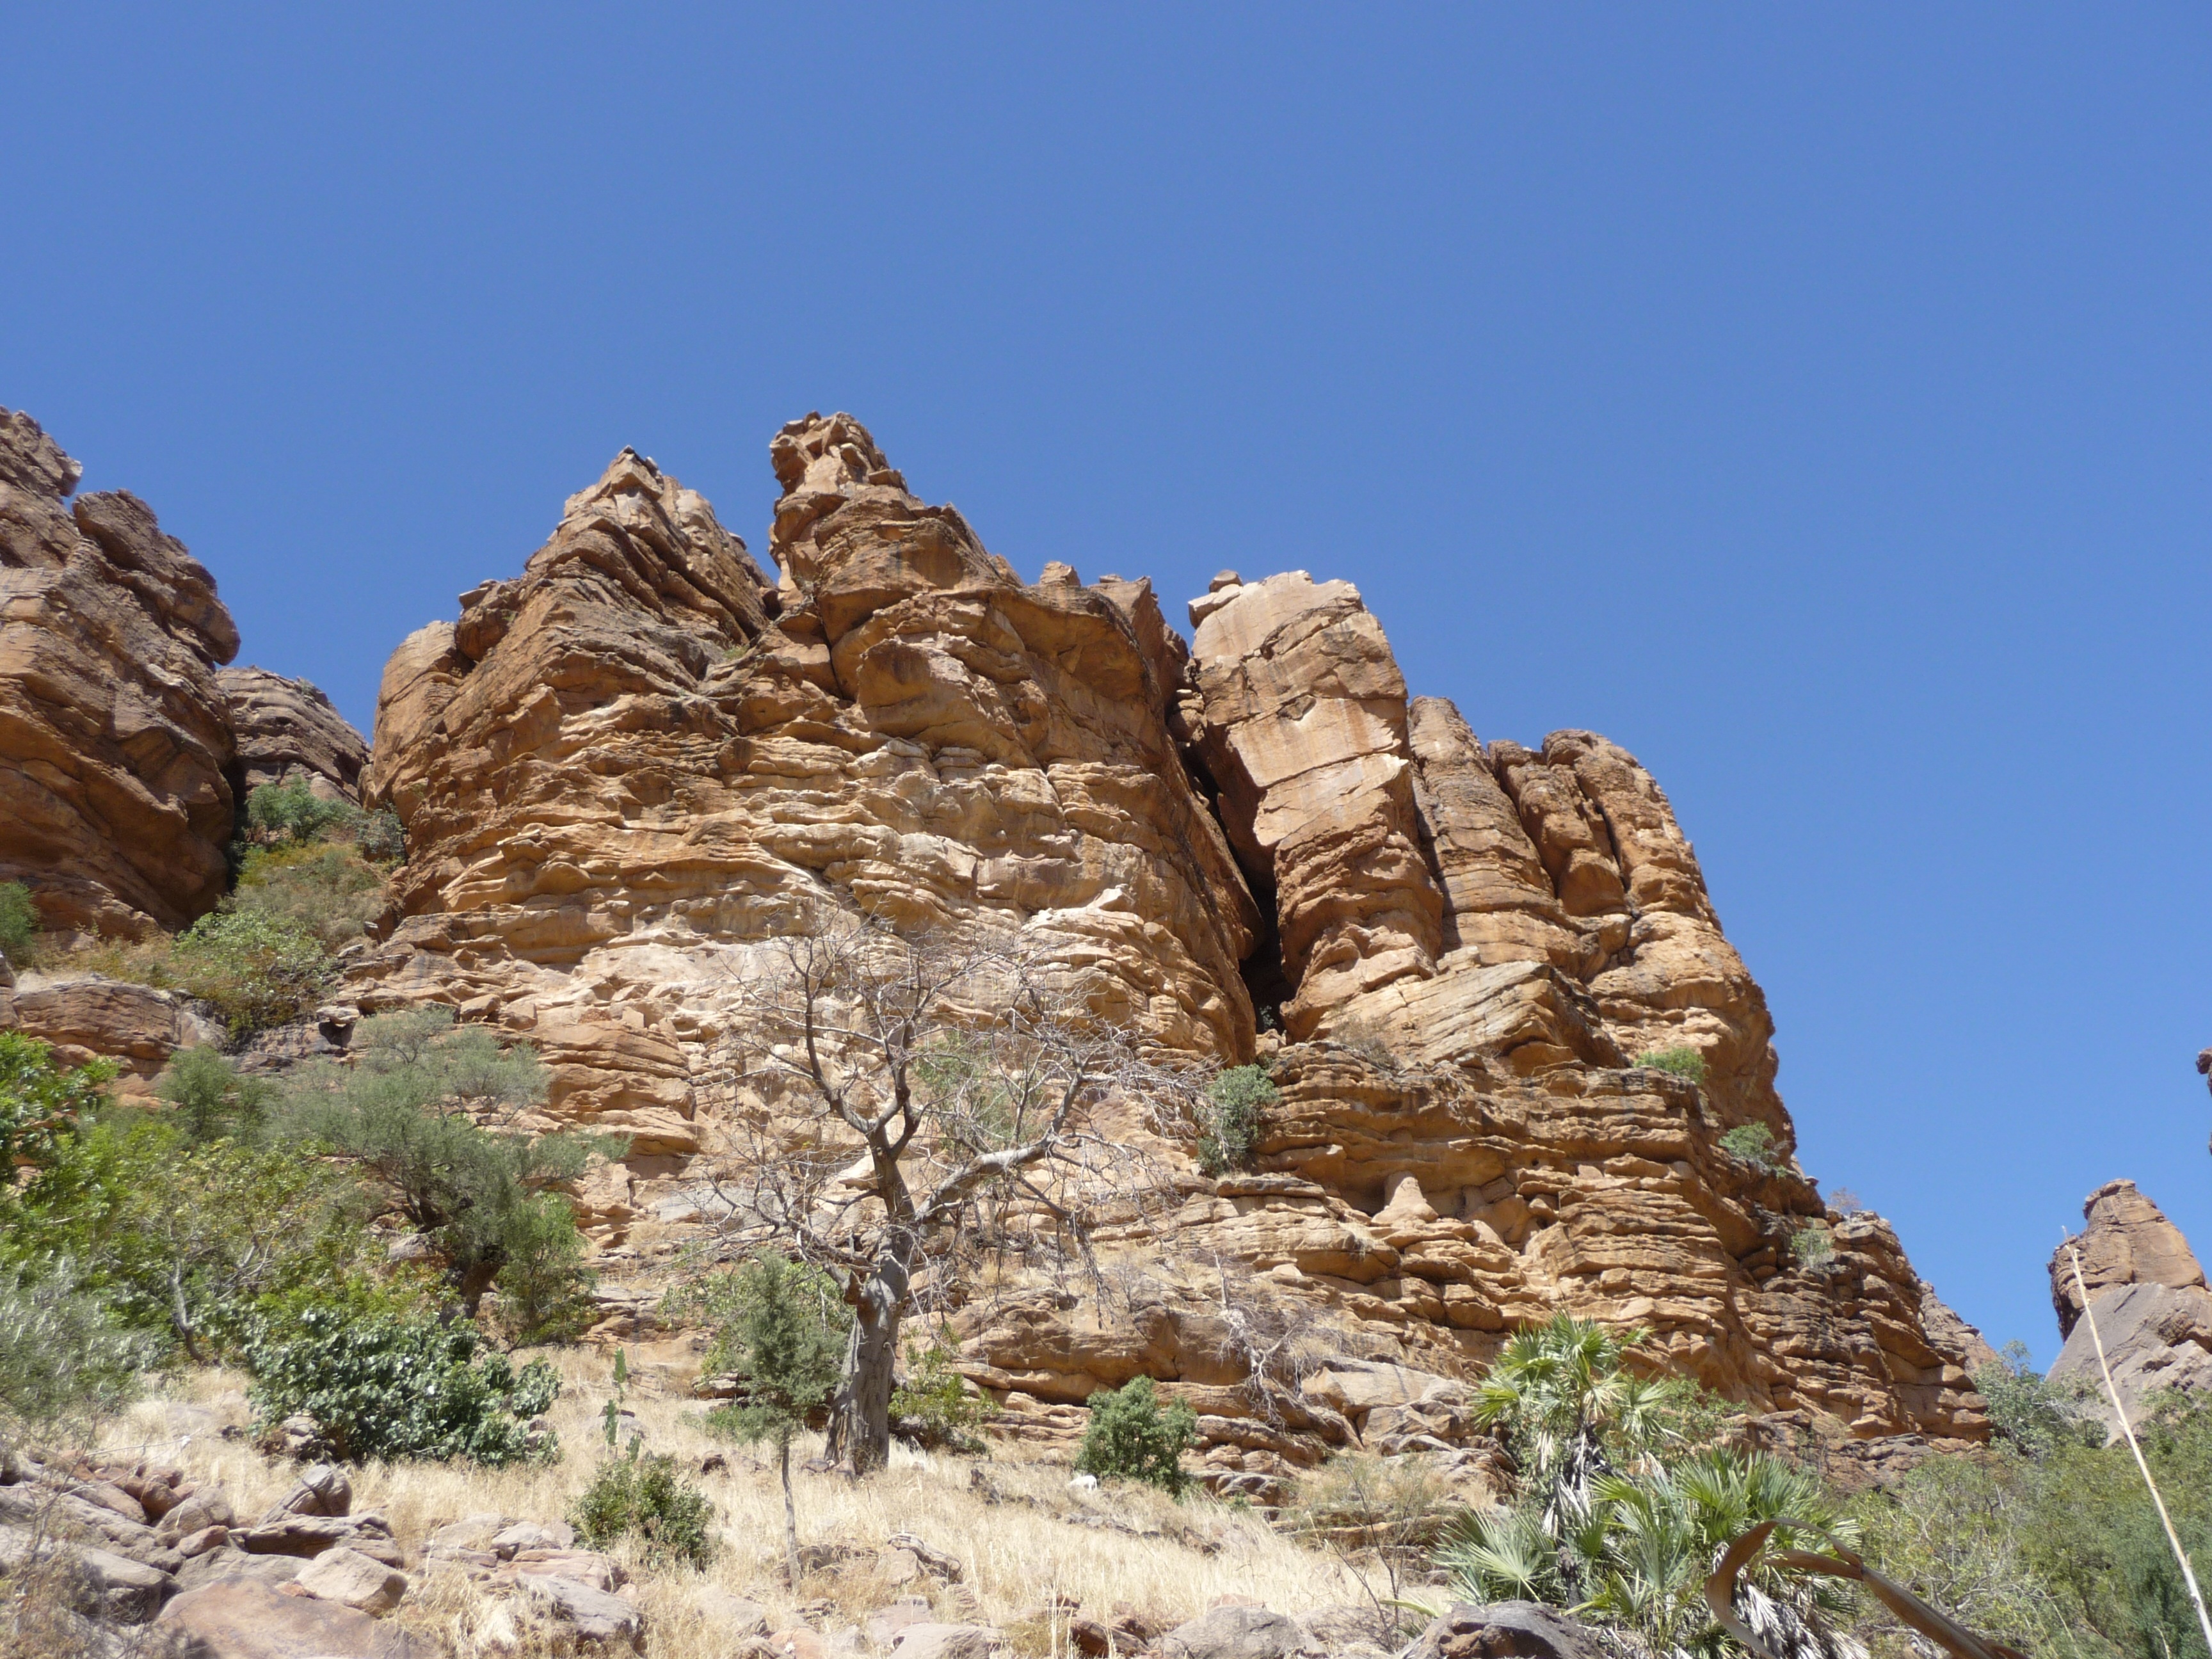
landscape, rock, wilderness, mountain, valley, mountain range, formation, cliff, arch, africa, park, canyon, terrain, national park, crag, mali, geology, badlands, plateau, wadi, landform, mountainous landforms